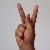
The image shows a hand gesture representing the letter 'K' in Indian Sign Language.